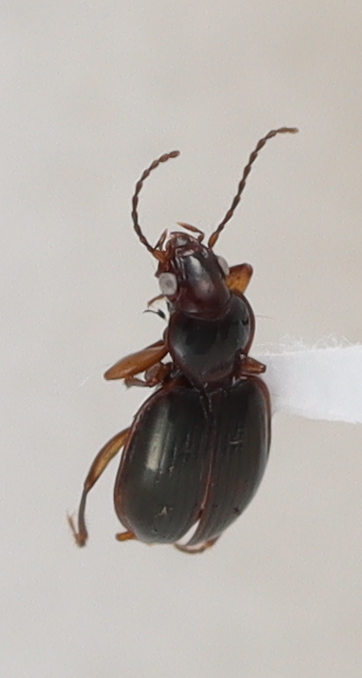
Scientific name: Mecyclothorax konanus
Plot: 14
Trap: S
Collected: 20240828